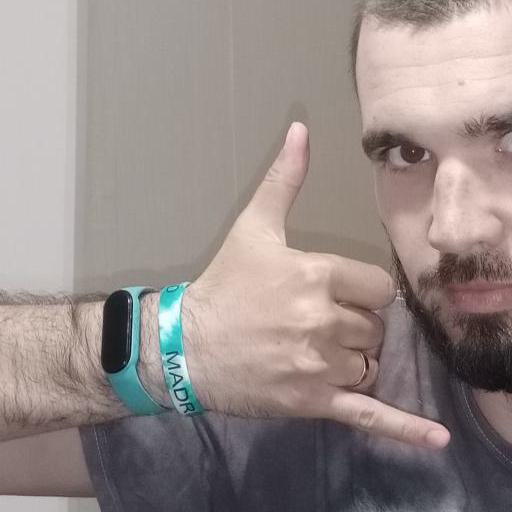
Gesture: call